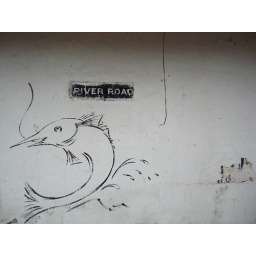
A road sign and graffiti on the side of a building in Fort Kochi.